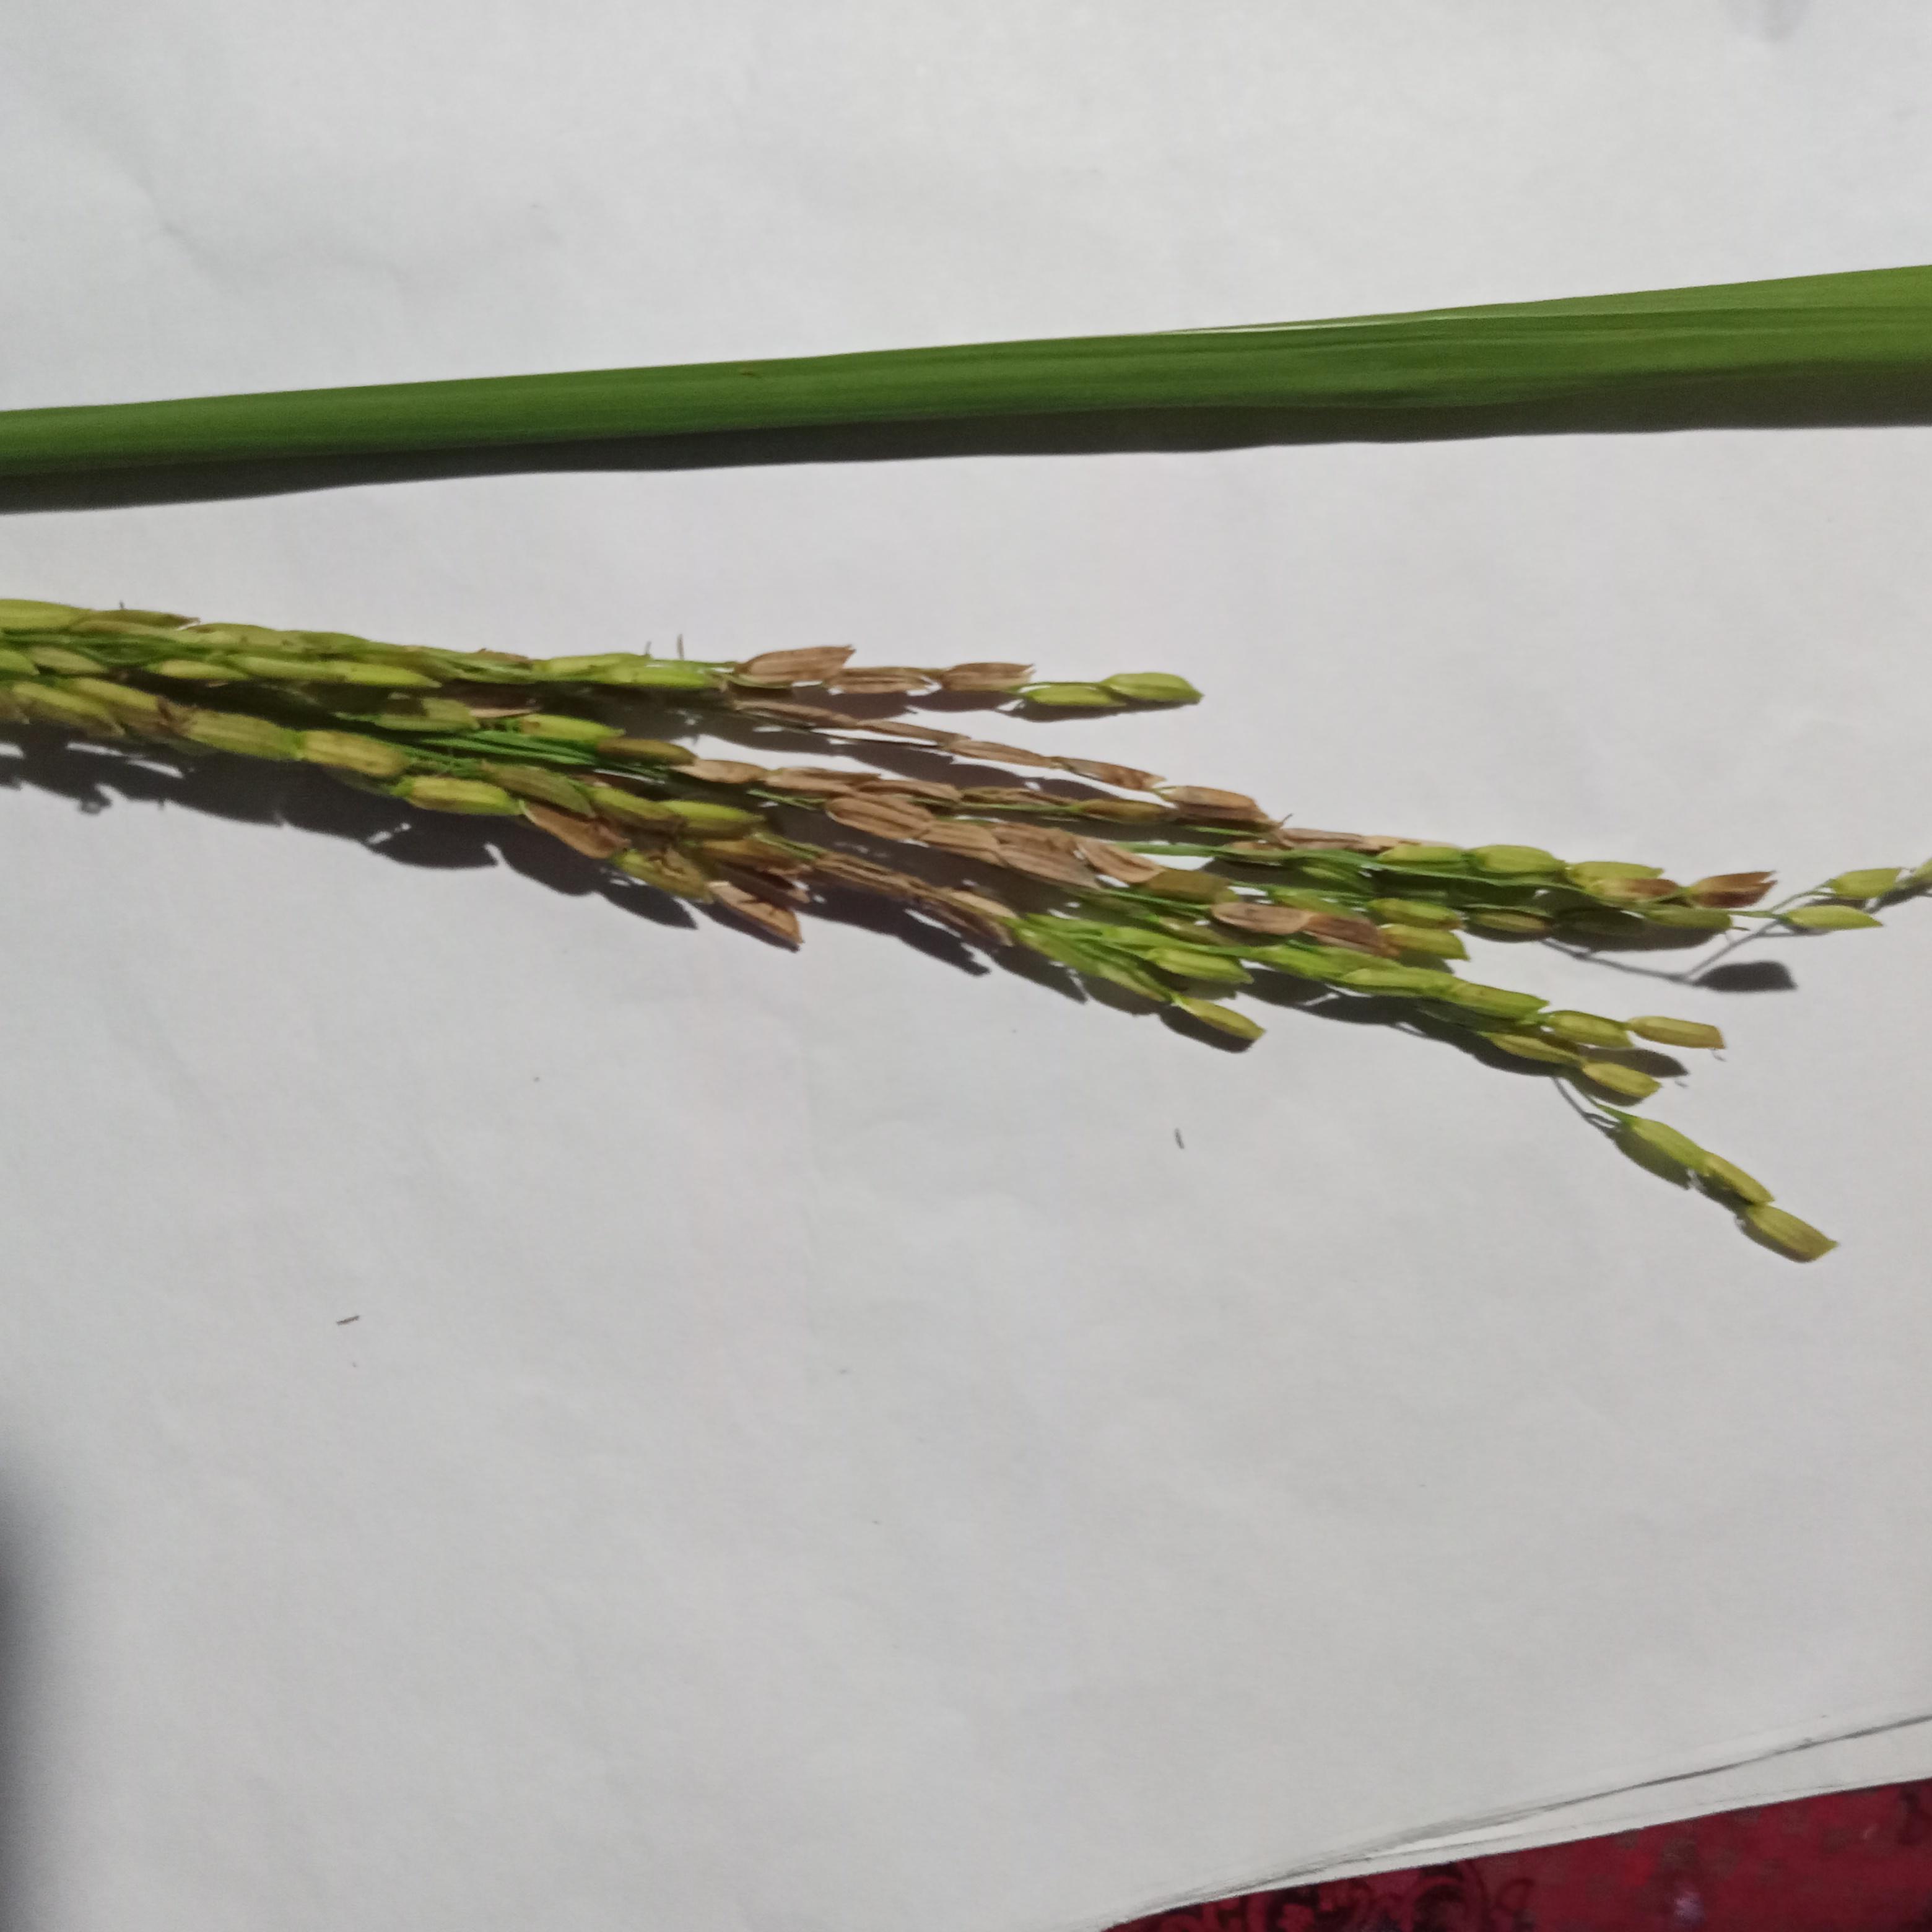
Label: Rice___Neck_Blast